Christianity in China

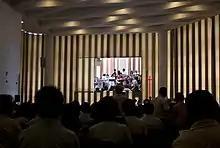
Inside Haidian Christian Church in Beijing

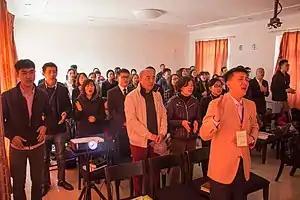
A house church in Shunyi, Beijing

Although a number of factors—the vast Chinese population and the characteristic Chinese approach to religion among others—contribute to a difficulty to obtain empirical data on the number of Christians in China, a series of surveys have been conducted and published by different agencies. Government figures only count adult baptized members of government sanctioned churches. Thus they generally do not include un-baptized persons attending Christian groups, non-adult children of Christian believers or other persons under age 18 and they generally do not take into account unregistered Christian groups. There is often significant overlap between the membership of registered and unregistered Christian bodies, as a large number of people attend both registered and unregistered churches.